Altstadt (Frankfurt am Main)

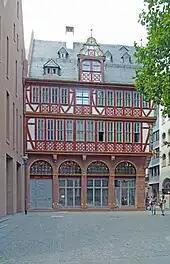
The reconstructed House of the Golden Scales

The main street of the eastern old town was the Fahrgasse. It ran from the Bornheim gate at the Konstablerwache to the Old Bridge; all traffic over the only Main crossing between Mainz and Aschaffenburg passed through this street.